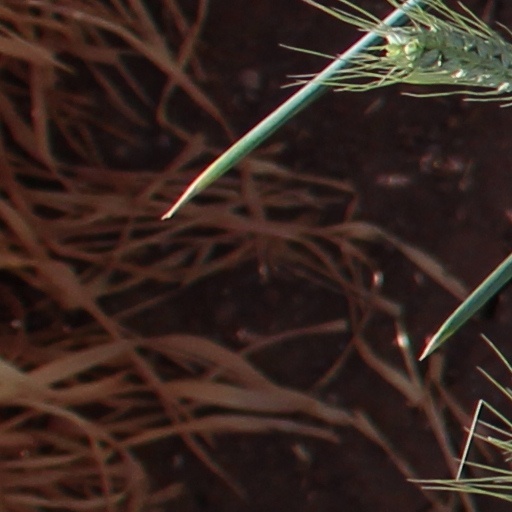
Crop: wheat